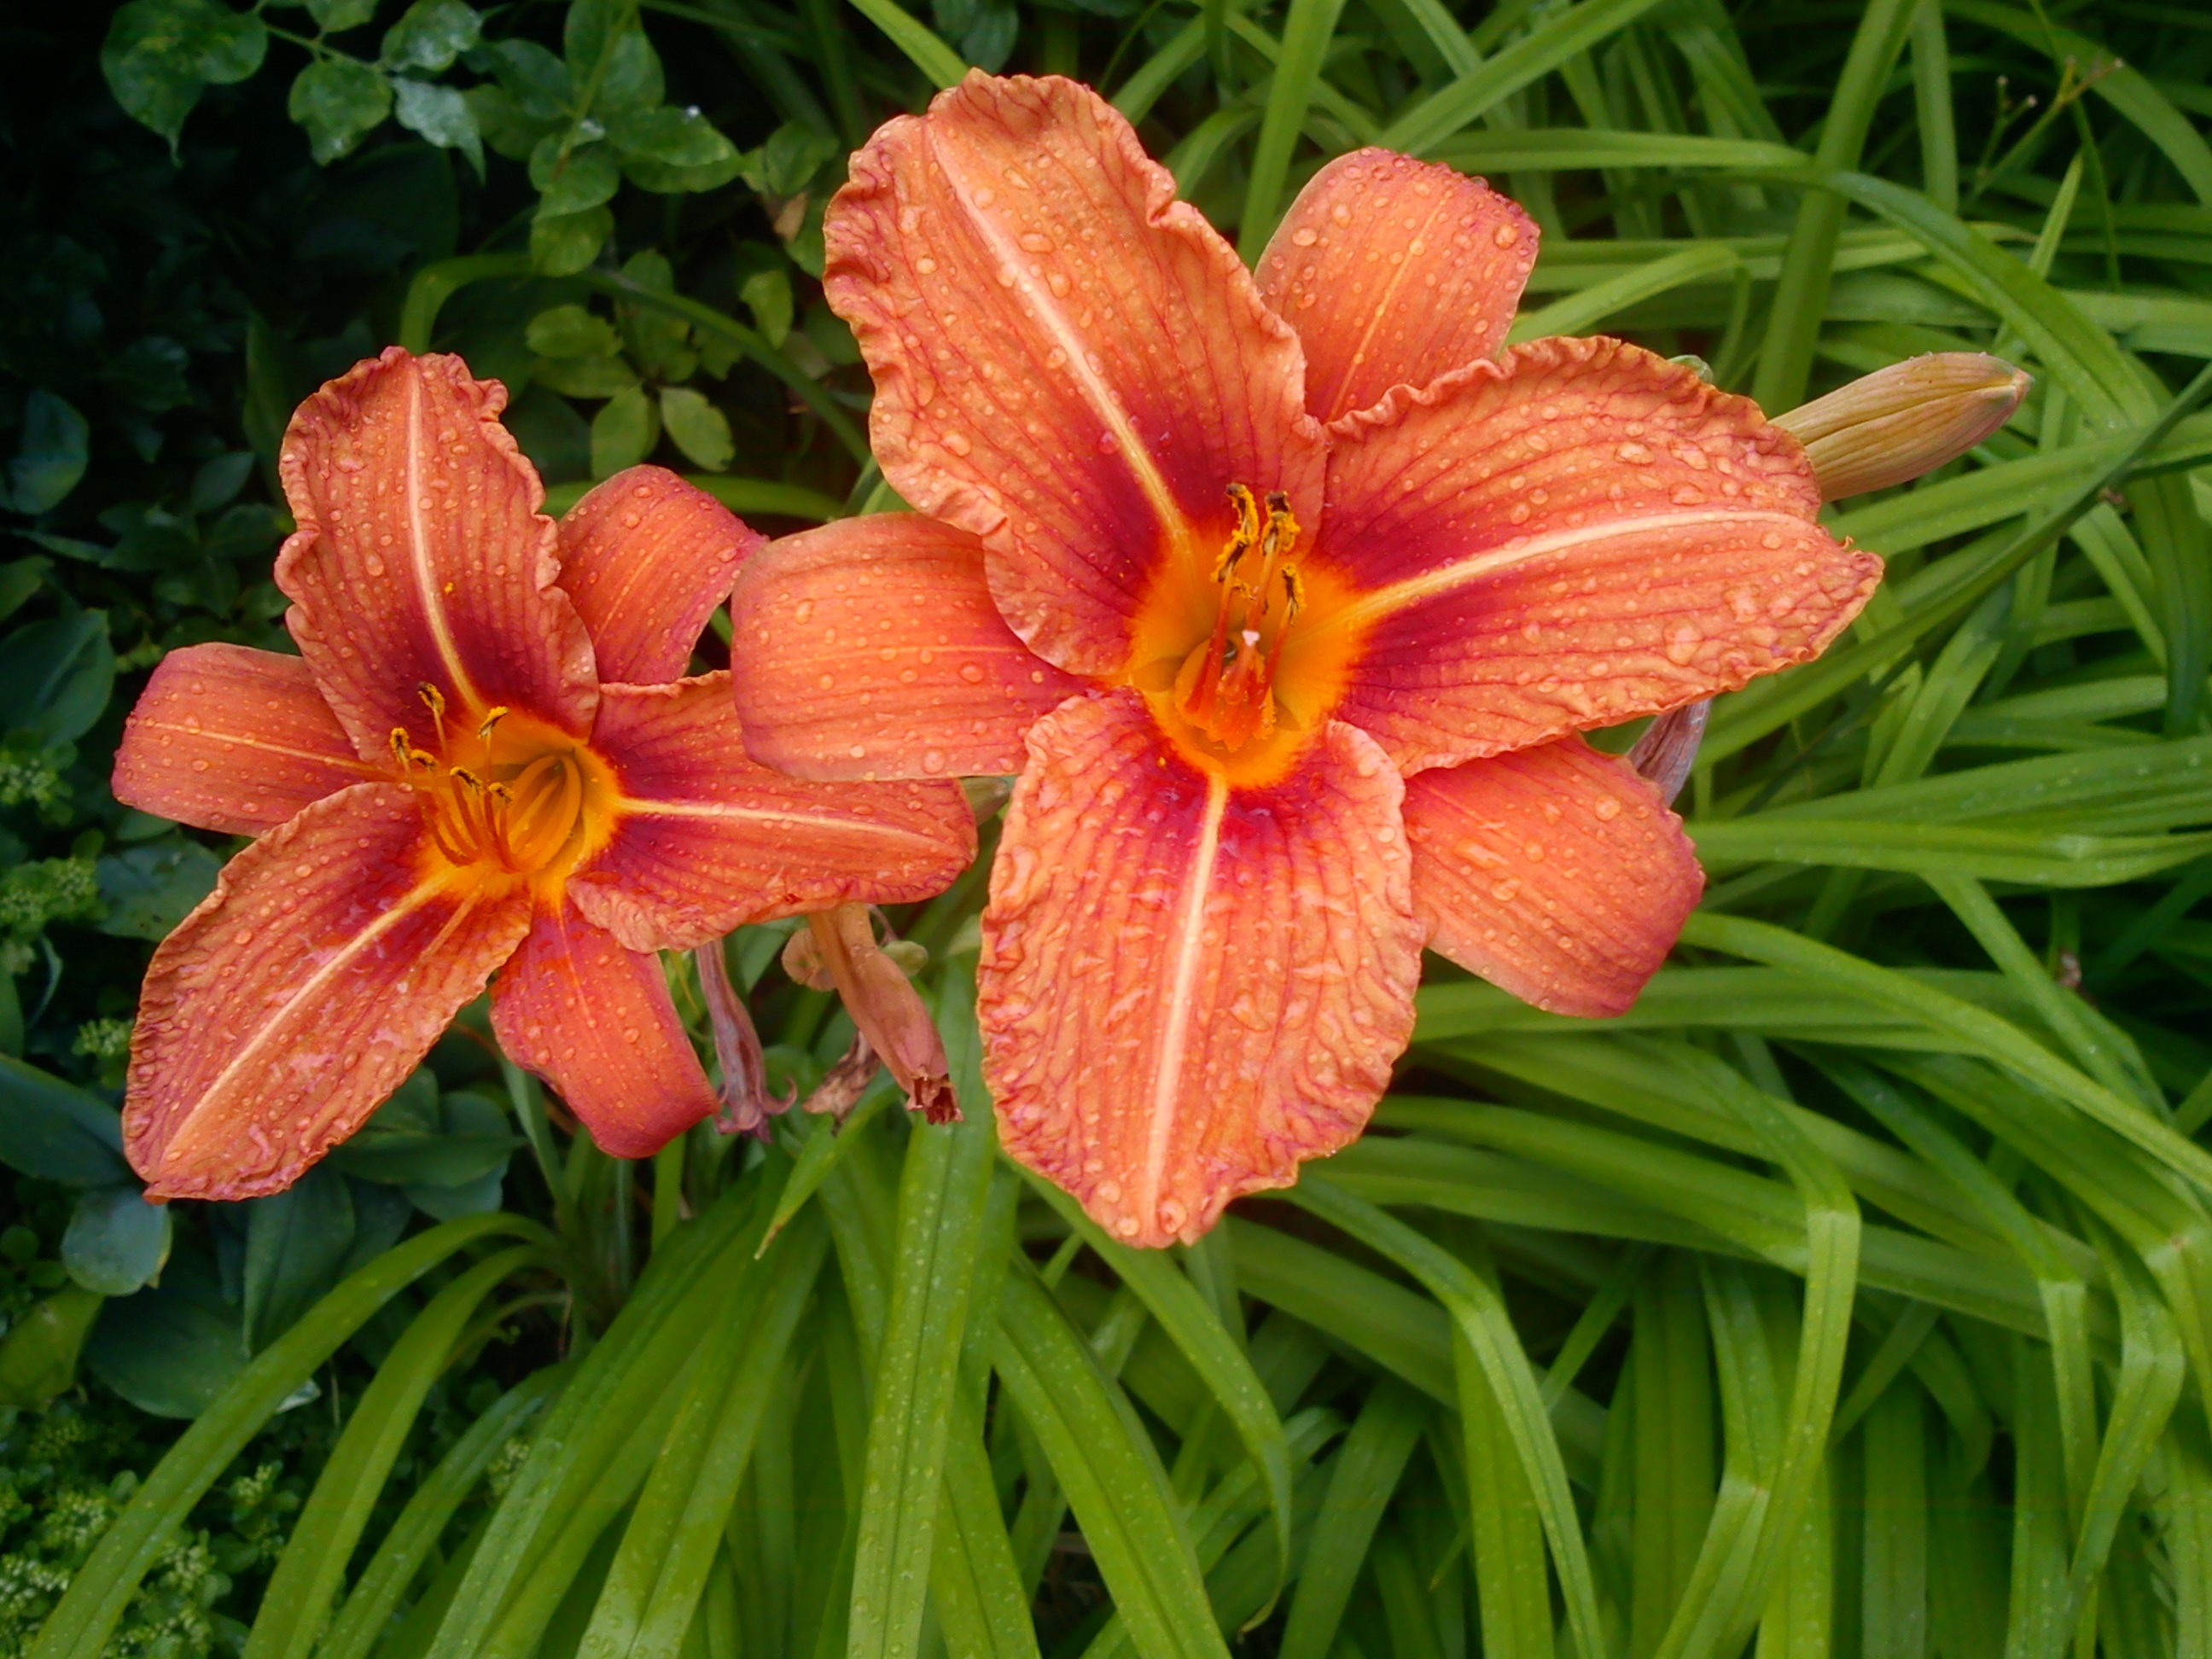
nature, plant, flower, petal, orange, garden, flowers, lily, daylily, flowering plant, land plant